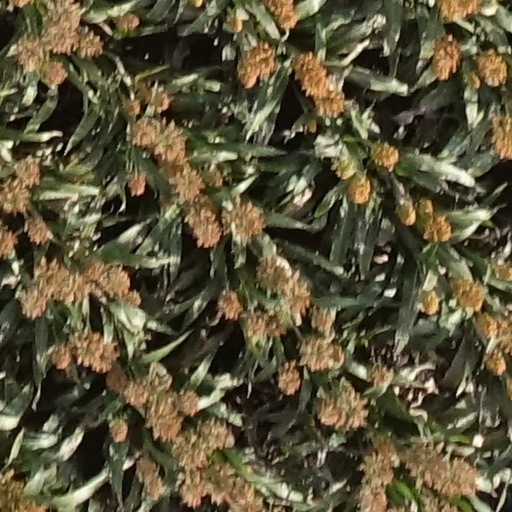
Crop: sorghum